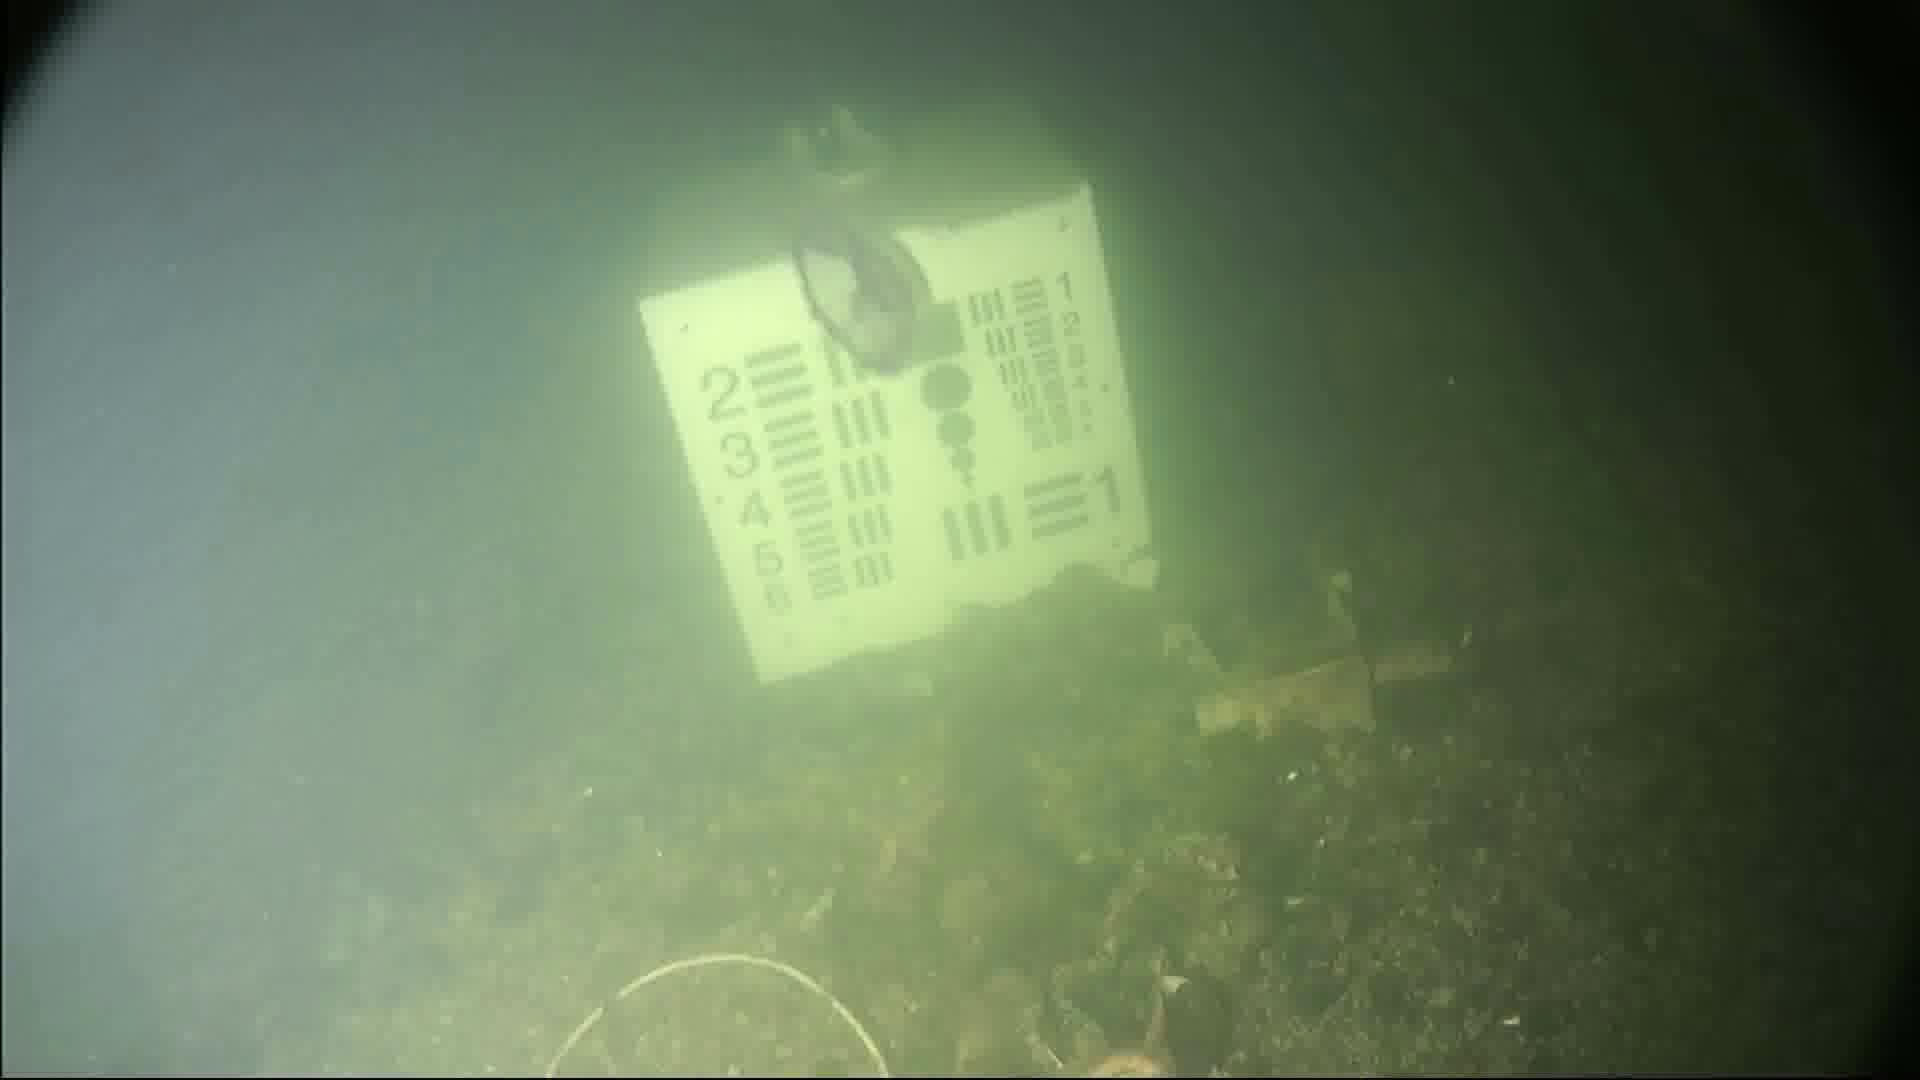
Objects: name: starfish
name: jellyfish